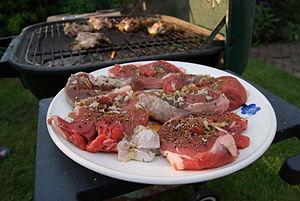
L'agneau du Poitou-Charentes est une appellation agricole, protégée par le signe officiel européen d'origine IGP, désignant une carcasse bouchère d'agneau impérativement né, élevé et abattu dans le nord de la région Nouvelle-Aquitaine et étendue aux cantons limitrophes.